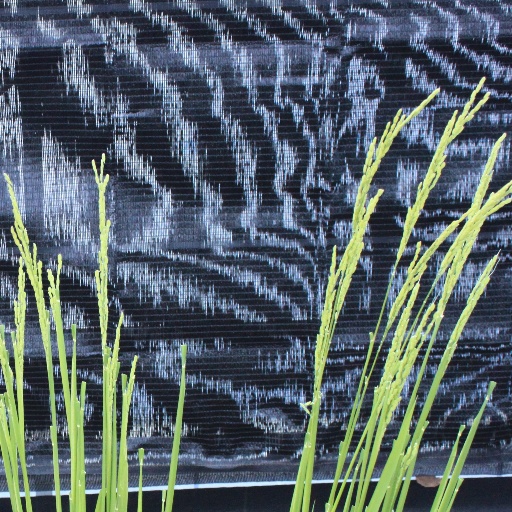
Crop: rice